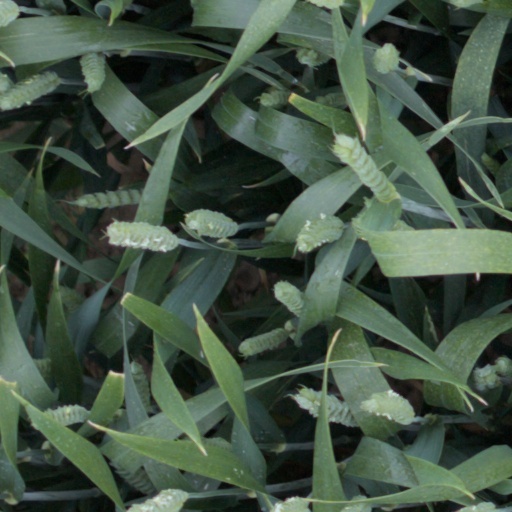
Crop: wheat